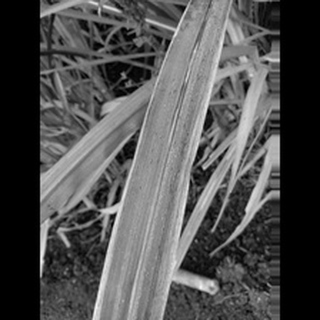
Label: sugarcane_rust